Julia Neilson

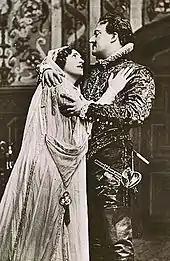
Neilson and Fred Terry in "Henry of Navarre", 1909

The couple entered into management together in 1900, producing and starring in "Sweet Nell of Old Drury" by Paul Kester. They would continue to produce plays together for the next 30 years, most notably, "The Scarlet Pimpernel" (1905 at the New Theatre), which they also starred in and, with J. M. Barstow, adapted for the stage from Baroness Orczy's manuscript. Despite scathing reviews from the critics, the play was a record-breaking hit and played for more than 2,000 performances, then enjoying numerous revivals.